France–Switzerland relations

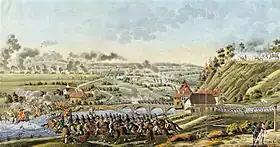
French invasion of Switzerland (1798)

The Swiss nobility aligned itself with France and French-speaking Swiss thinkers such as Jean-Jacques Rousseau also attracted a great deal of attention in France and influenced the French Enlightenment, which demonstrates the close contact between the two countries. It was not until the French Revolution (1789) that the political and military alliance between the two countries came to an end. The revolution initially aroused sympathy in Switzerland, but the revolutionary terror soon made the Swiss fearful. The fact that numerous anti-revolutionary aristocrats from France found refuge in Switzerland, while the Helvetic Club in Paris called for the revolution to be extended to Switzerland, caused additional discord on both sides. The French terminated the military alliance with the Swiss and diplomatic relations were suspended in 1792. The suspension of mutual trade and the interruption of payments for Swiss mercenaries hit Switzerland hard economically.